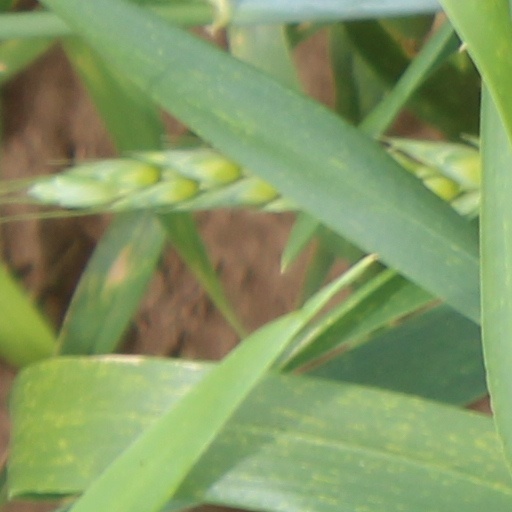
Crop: wheat